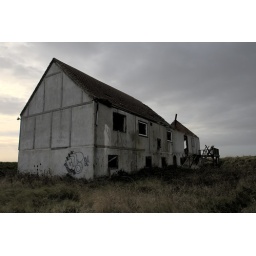
Walking along the bank of the river Humber (south side, near goxhill) came across this derelict building